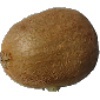
Label: Kiwi 1